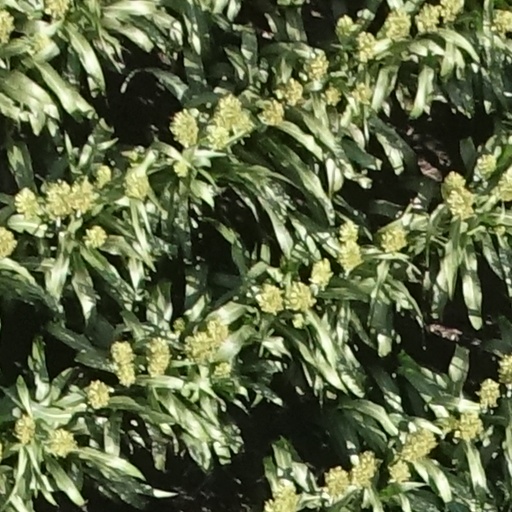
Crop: sorghum